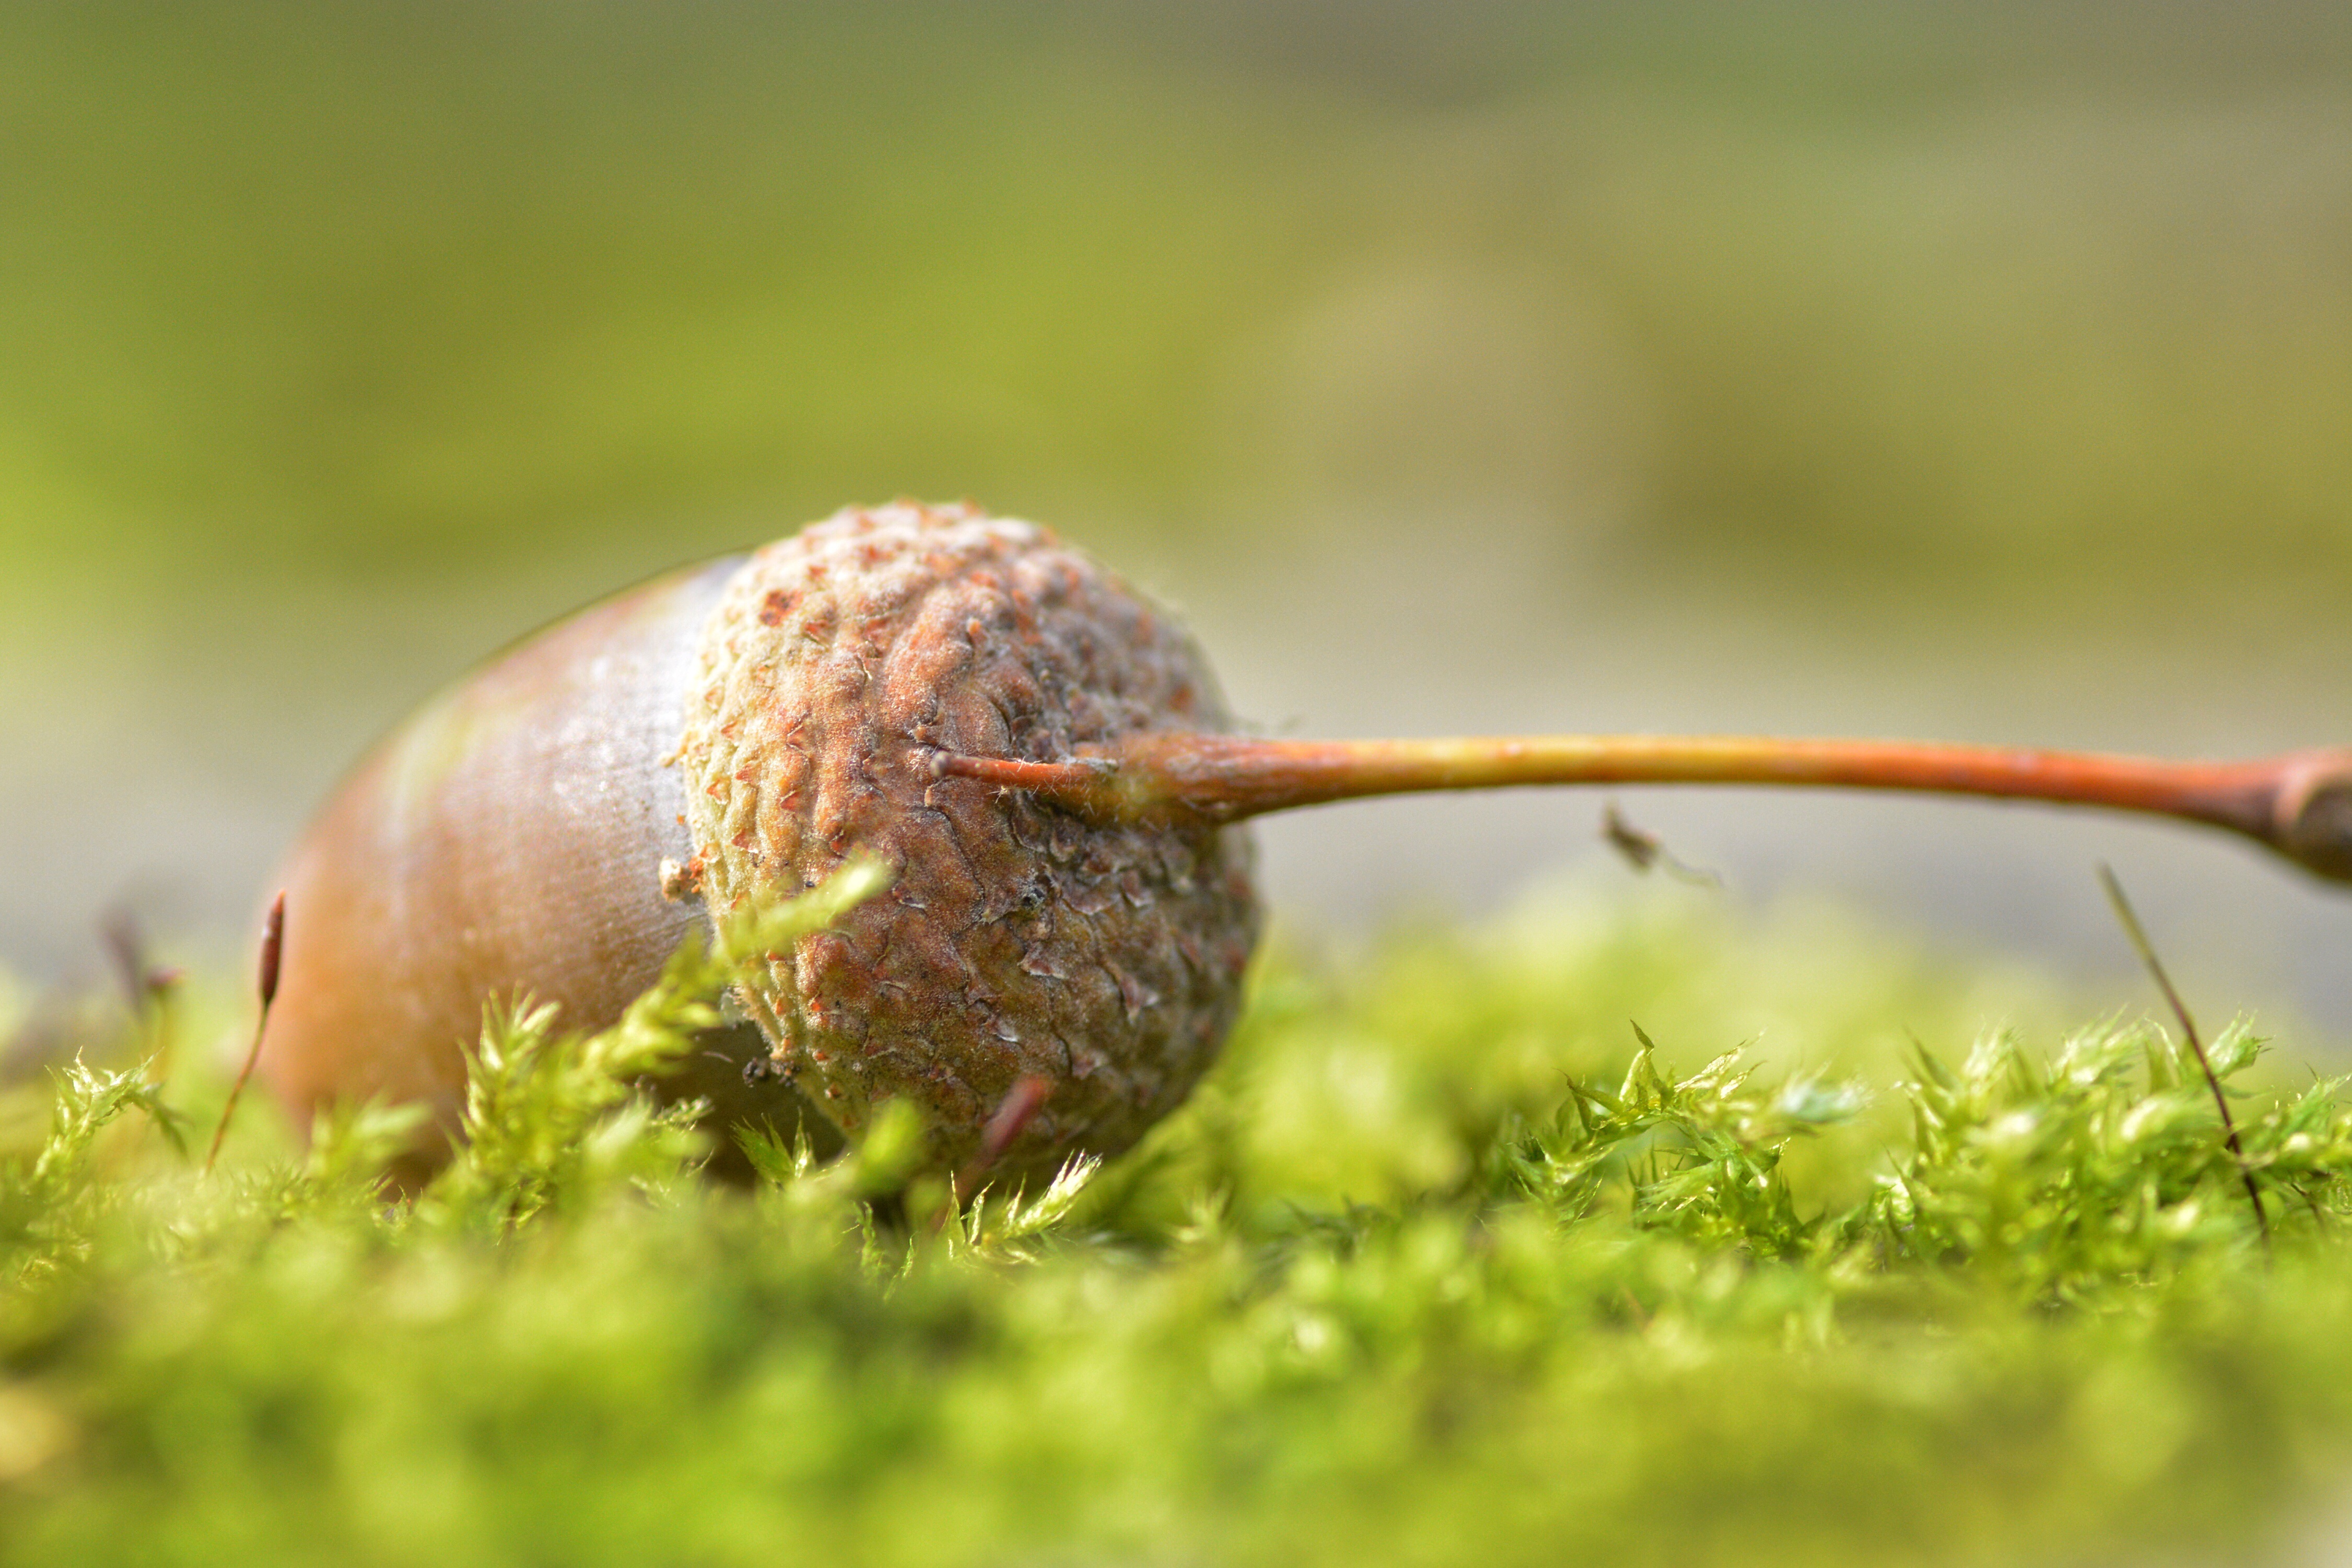
tree, nature, forest, grass, branch, photography, fruit, moss, wildlife, green, park, fauna, invertebrate, acorn, close up, snail, oak, tree fruit, oak fruit, molluscs, slug, macro photography, plant stem, snails and slugs